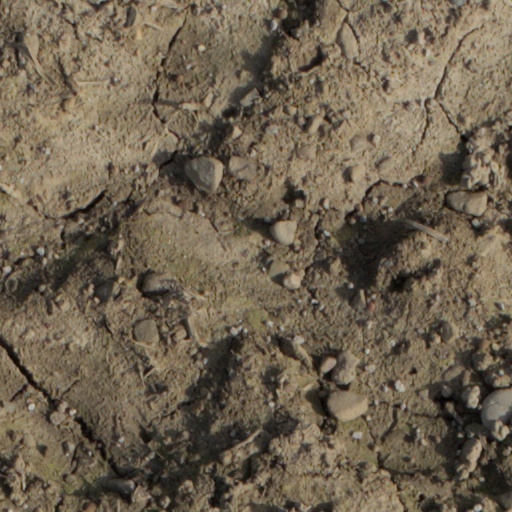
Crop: wheat